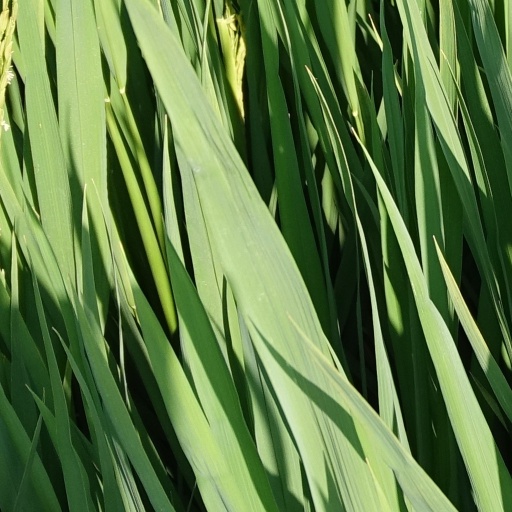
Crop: rice